California Medical Facility

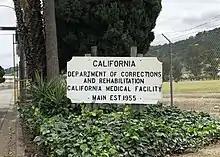
California Medical Facility entrance sign

Among other programs at CMF, the Volunteers of Vacaville began in 1960 as a cooperative effort between the community, staff, and inmates. Inmates who participate in the Volunteers of Vacaville's Blind Project create audiobooks, transcribe books into braille, clean and repair Perkins Brailler machines, and resurface eyeglasses. The initial goal of this organization was to transcribe books onto audiotape for the blind community outside of the prison. The Blind Project has since grown into a nationally and internationally recognized leader in blind services.